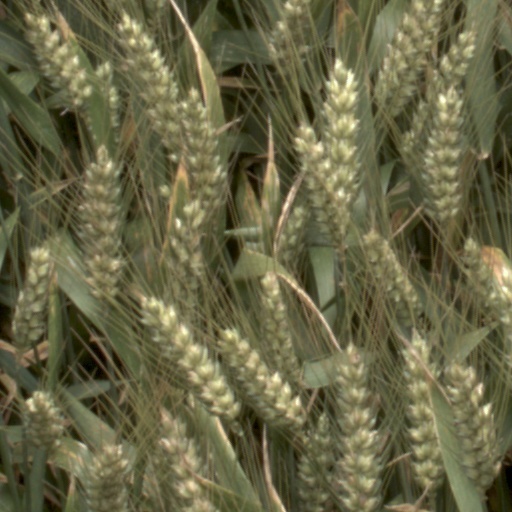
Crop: wheat